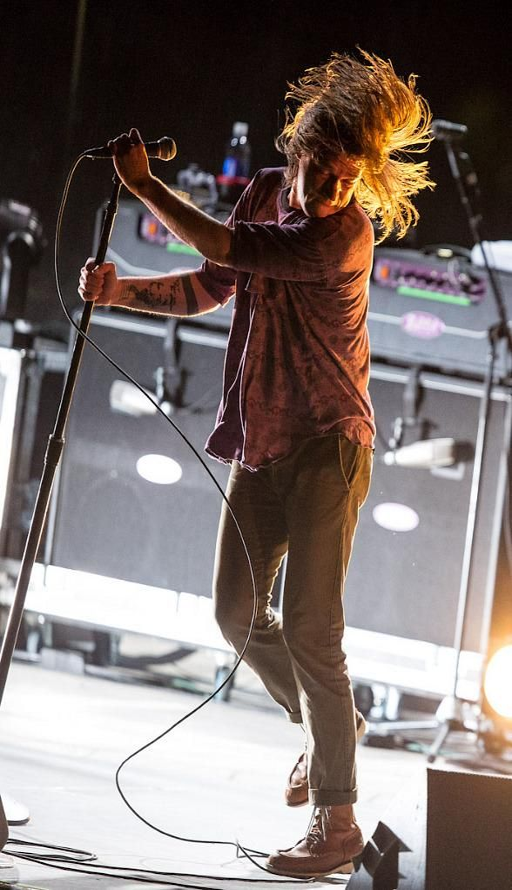
artist - saw him in this concert !